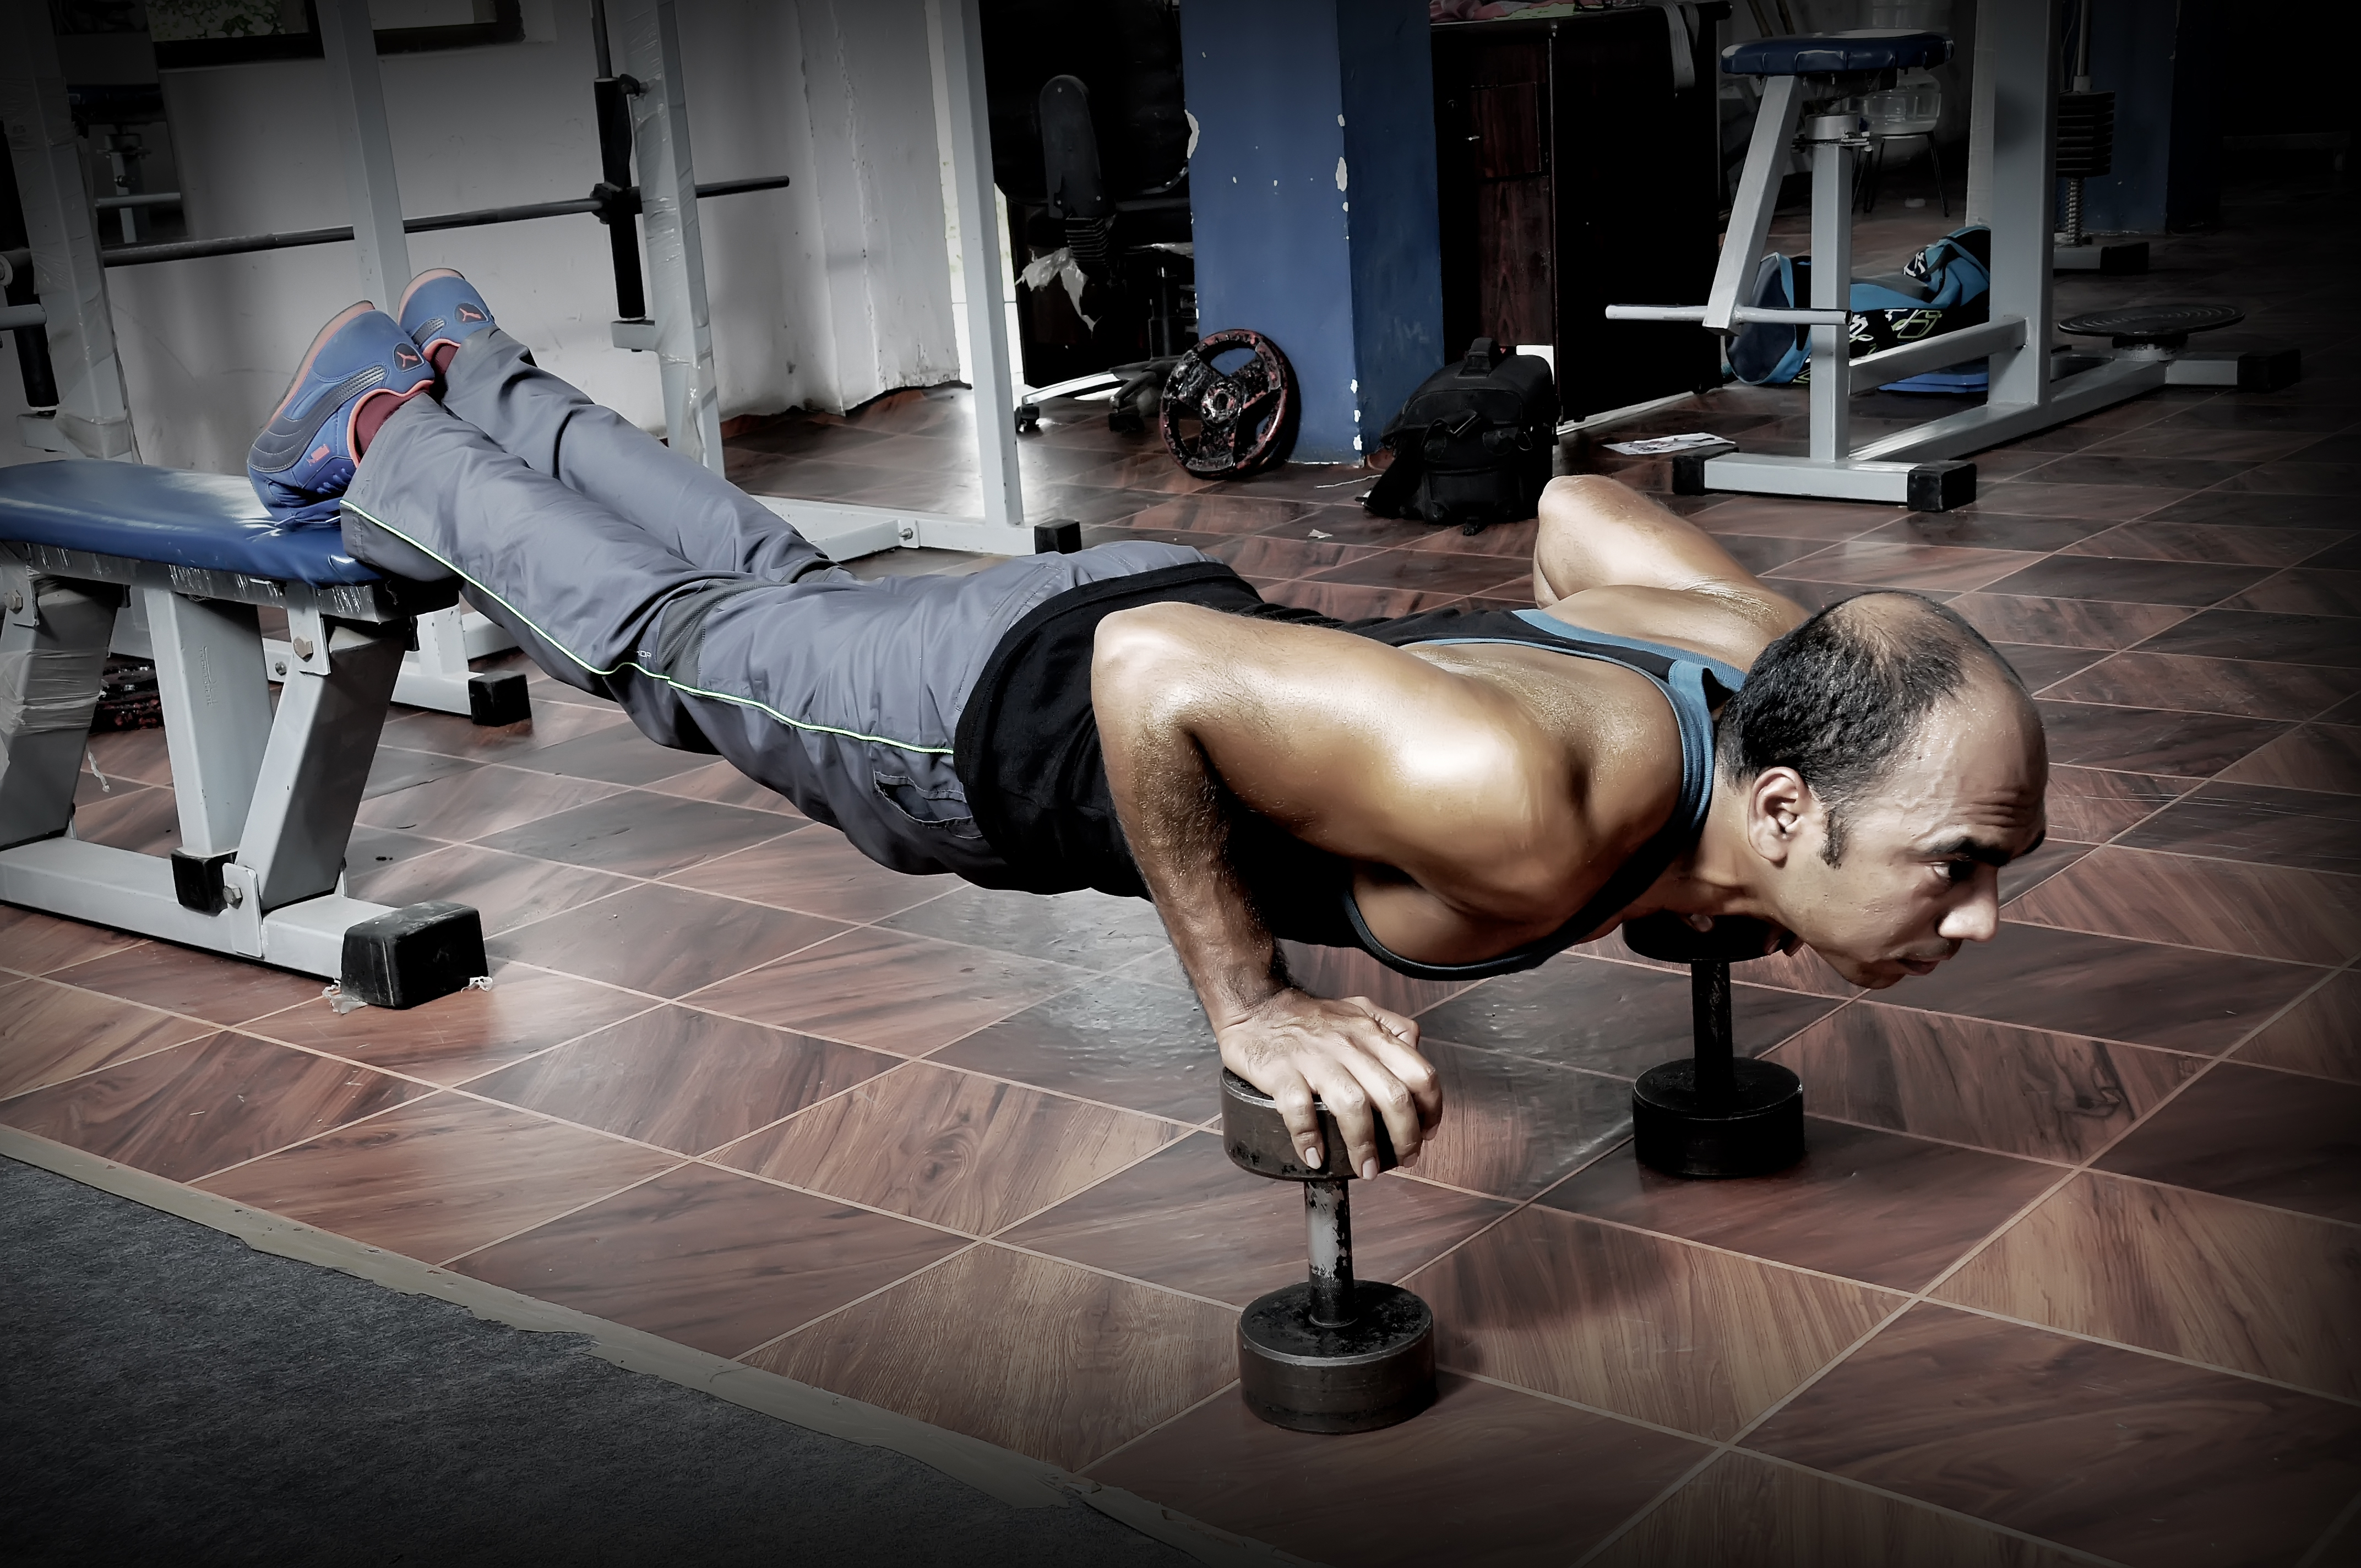
pushups, gym, pushups variation, rakeshrathod, rkbodyandsoul, joint, muscle, leg, human body, flash photography, knee, flooring, thigh, floor, chest, elbow, trunk, abdomen, human leg, balance, weight training, event, physical fitness, sportswear, exercise, sitting, exercise equipment, strength training, room, machine, waist, performing arts, Barechested, performance art, fitness professional